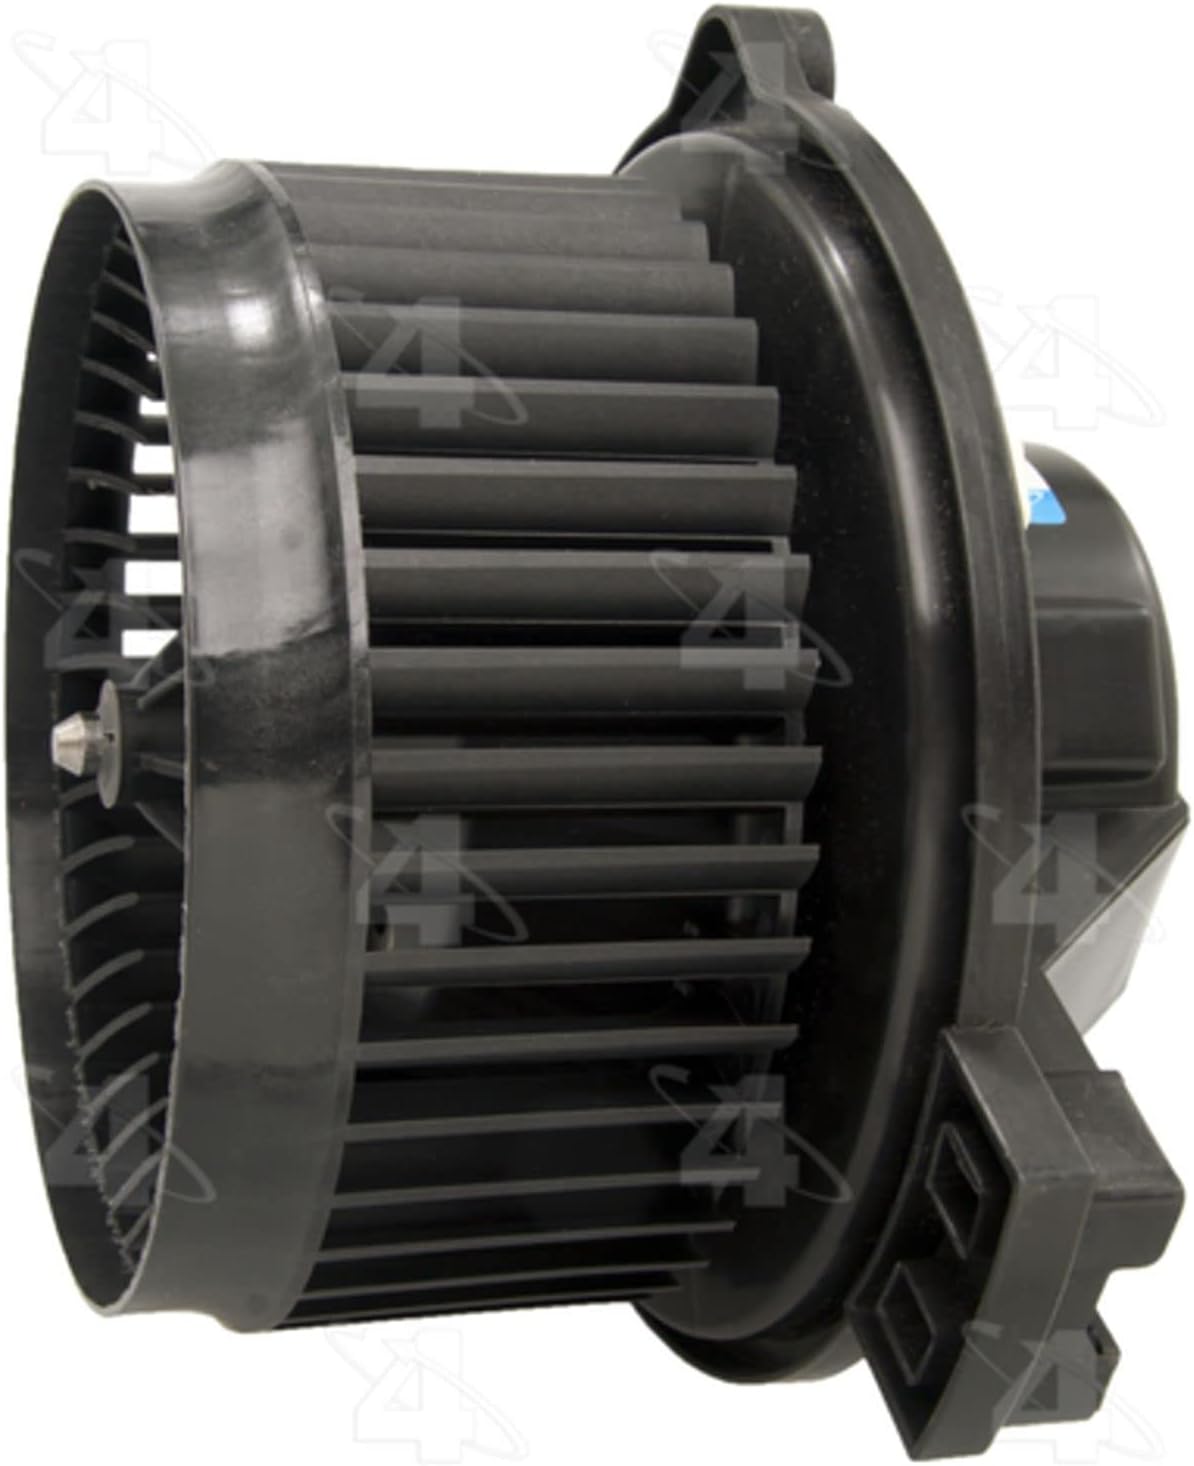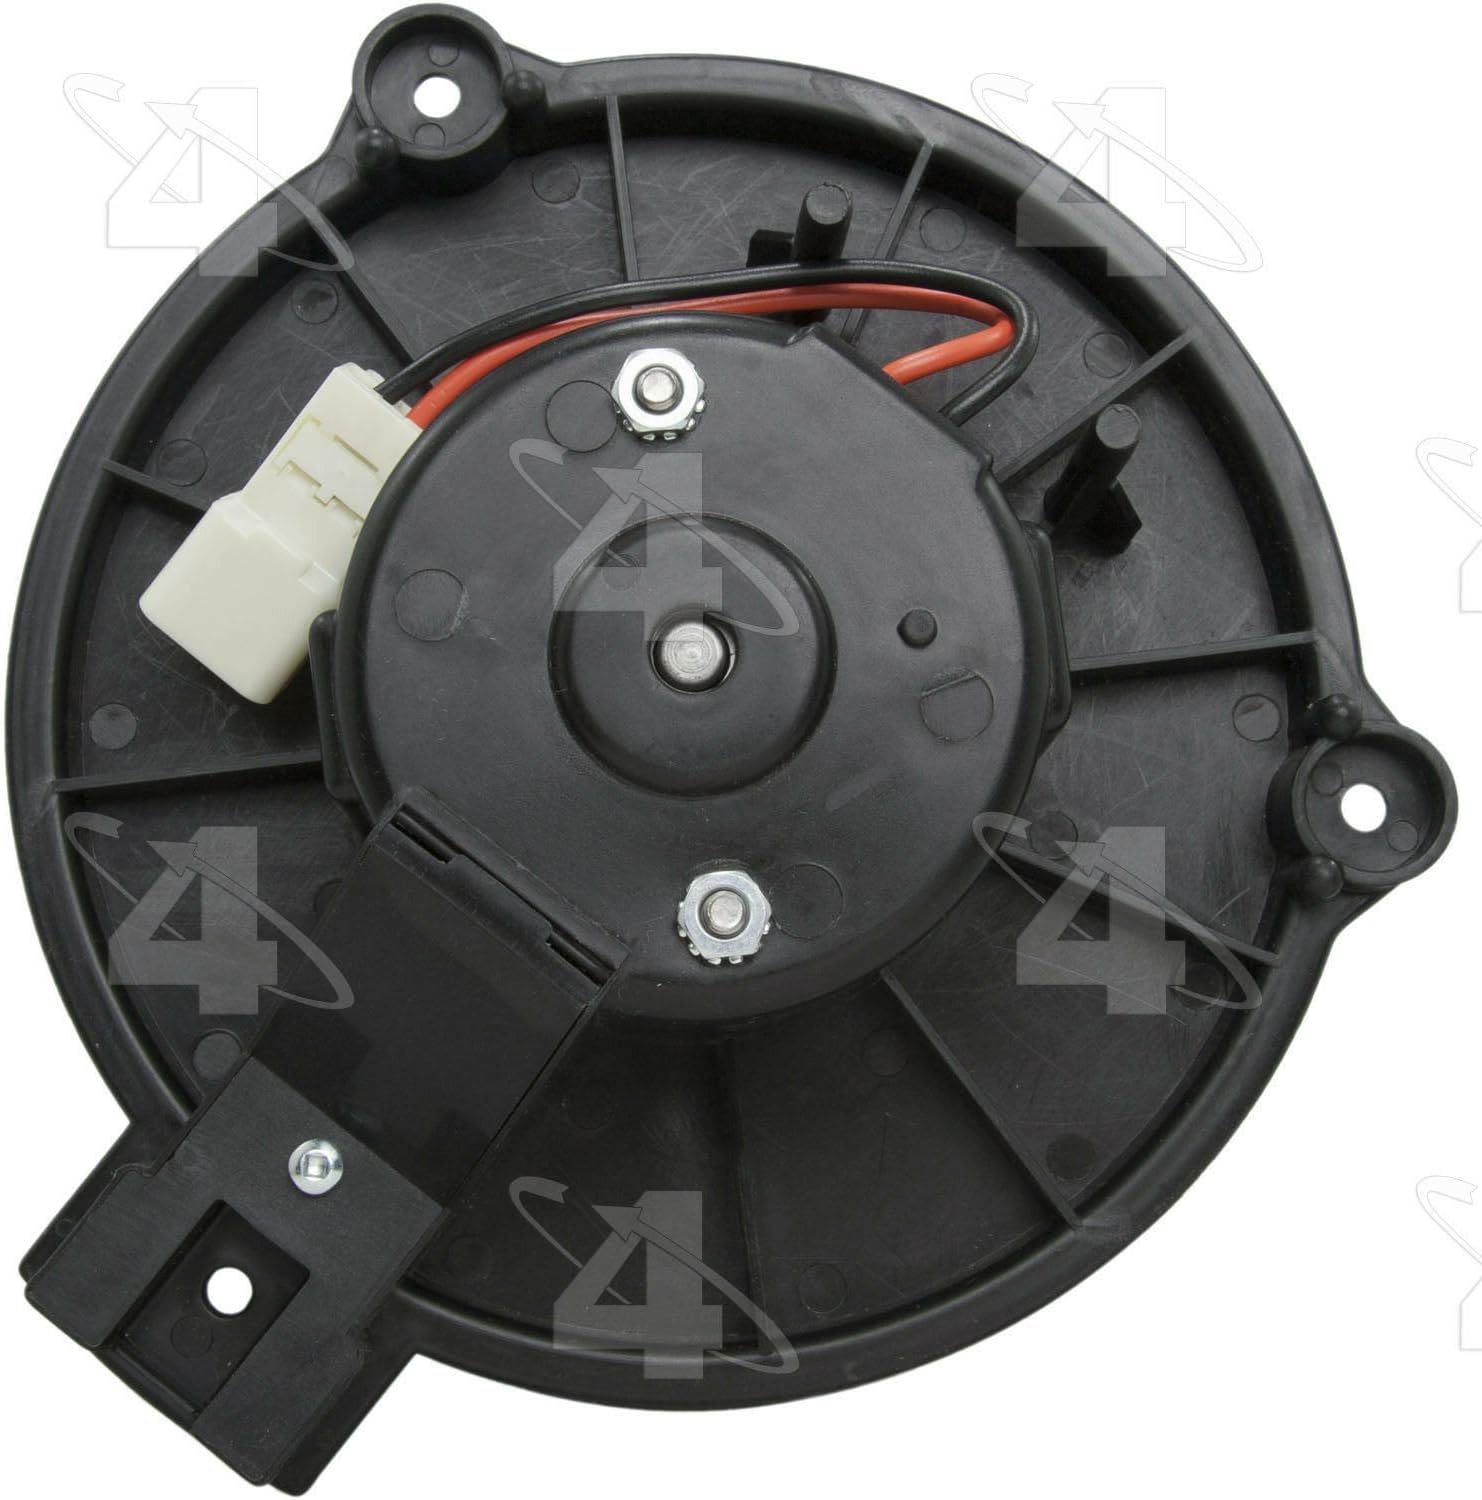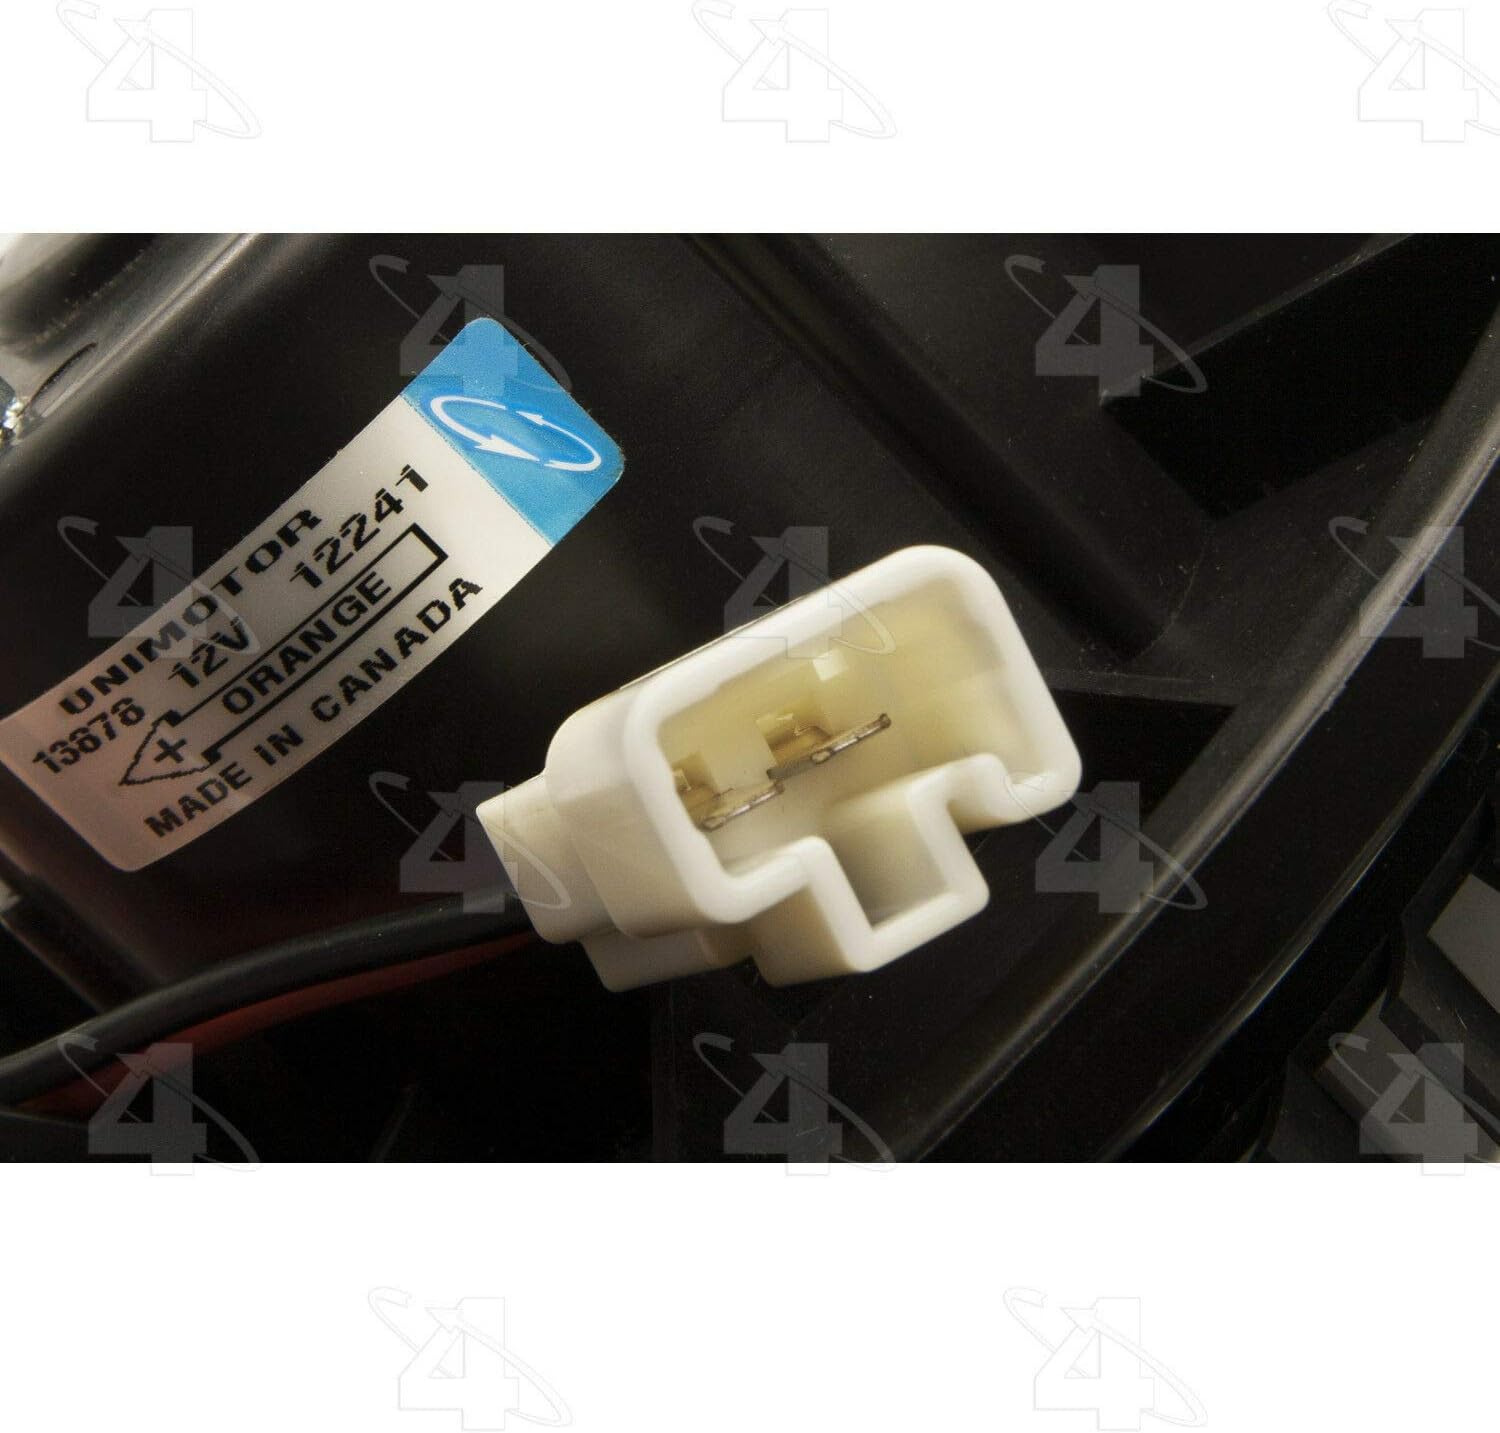
Four Seasons 75878 Blower Motor
Category: Automotive
Four Seasons 75878 Flanged Vented CCW Blower Motor w/ Wheel
Features: FOUR SEASONS TEMP PARTS 75878 Flanged Vented CCW Blower Motor w/ Wheel | Part number: 75878 | Package Weight: 4.22 pounds | Package Dimensions: 6.21" H x 8.76" L x 6.84" W